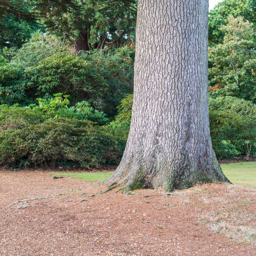
a shot of a large tree trunk situated amongst some trees .